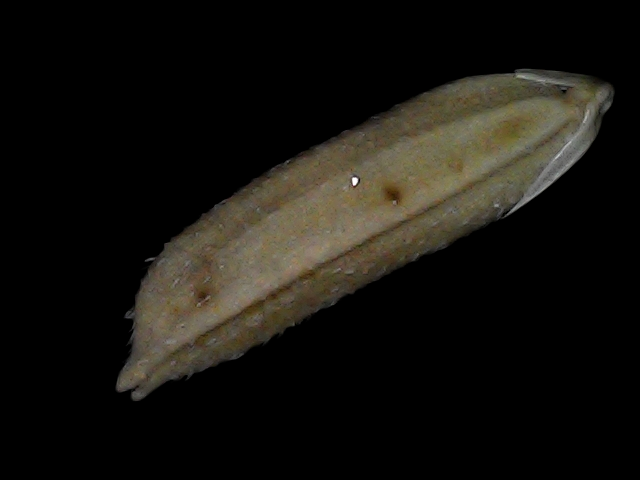
Rice variety: Bd87